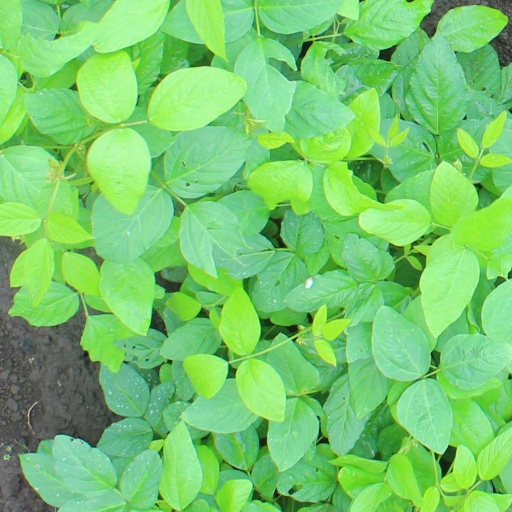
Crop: soybean